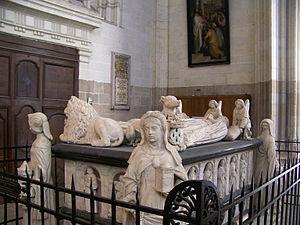
Tombeau de François II de Bretagne et de Marguerite de Foix, dans la Cathédrale Saint-Pierre et Sain-Paul de Nantes (transept sud). La tombe contient également les dépouilles de Marguerite de Bretagne (première épouse de François II) et d'Arthur III de Bretagne (oncle de François II).
L'ancien couvent des Carmes de Nantes, est un couvent de l'ordre du Carmel fondé en 1318 à Nantes, en France, ville alors située dans le duché de Bretagne. Il a été progressivement détruit à partir de la Révolution française.
Le cénotaphe du général de La Moricière est un ouvrage funéraire installé et inauguré en 1879 à Nantes, dans la cathédrale saint-Pierre et saint-Paul. Cette œuvre monumentale est dressée sous l'action de l'évêque Alexandre Jaquemet, avec le soutien du pape Pie IX, en témoignage de gratitude pour des services rendus à la papauté. En effet le général avait, au terme de sa vie, participé à la défense du Saint-Siège, menacé par les troubles politiques italiens des années 1860. Sa tombe est située à Saint-Philbert-de-Grand-Lieu, d'où sa famille était originaire.
La Bretagne, contrairement à la France et à sa Nécropole royale de la basilique de Saint-Denis, n'a jamais eu pour ses souverains un sanctuaire privilégié. Les rois et ducs de Bretagne reposent dans des lieux très éloignés les uns des autres. Cette dispersion tient d'abord au fait que le Royaume puis Duché de Bretagne n'avait pas de capitale définie. Puis, certains souverains de Bretagne ayant des ferveurs spéciales pour certaines abbayes qu'ils avaient fondées, décidèrent d'y reposer.